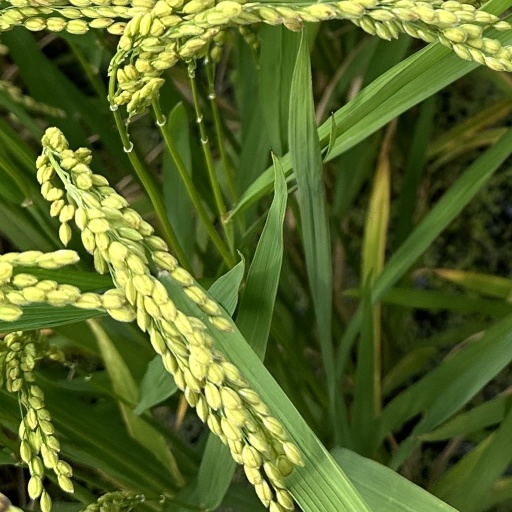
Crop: rice